Community forestry

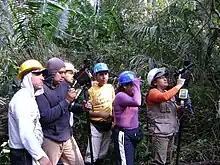
National Forest Inventory of Peru

Community forestry is a participatory model of forestry that gained prominence in the 1970s in which local communities take an active role in forest management and land use decision making. Community forestry is defined by the Food and Agricultural Organization of the United Nations as "any situation that intimately involves local people in forestry activity". Unlike centralized management systems, community forestry more strongly emphasizes the participation and collaboration of local community stakeholders, along with government and non-governmental organizations (NGOs). The level of involvement of each of these groups is dependent on the specific community forest project, the management system and the region.